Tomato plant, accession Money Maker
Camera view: bottom (45 deg); turntable rotation: 180 degrees
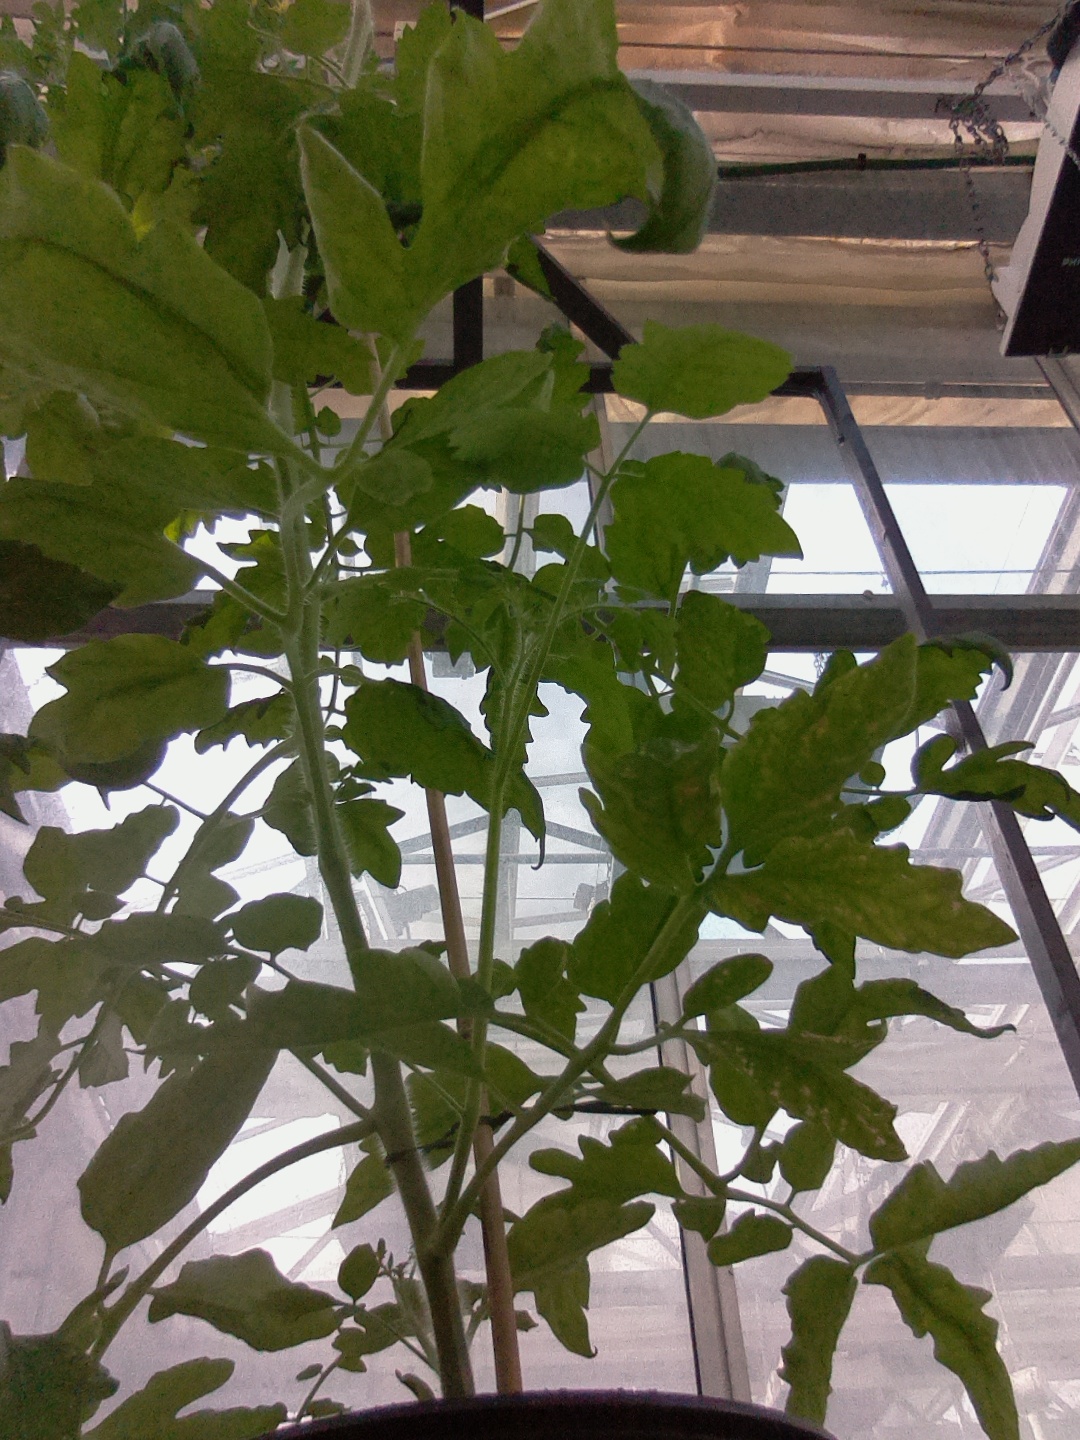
BBCH growth stage 67: Full flowering, 70%-80% of flowers open, more petals falling